Anthony McNamee

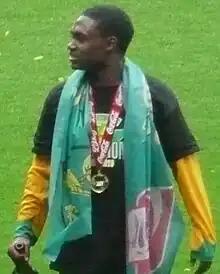

Anthony McNamee (born 13 July 1984) is an English former professional footballer who played as a left-sided midfielder, and current football manager.